Pennsylvania State Capitol sculpture groups

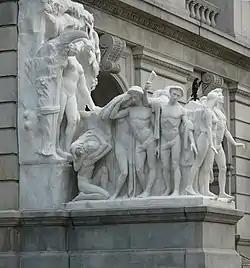
"Love and Labor: The Unbroken Law"

Joseph Miller Huston, the Capitol's architect, chose Barnard in 1902 to create exterior sculpture for the building. The initial sculpture program, conceived by Barnard and Huston, called for eight sculpture groups – a pair flanking each of the building's four entrances – as well as an "enormous bronze composition along the skyline of the main entrance façade." The latter was to represent the Apotheosis of Labor and be supported by four pairs of caryatids depicting different types of laborers. The groups flanking the main entrances on the east and west facades were to depict "primitive people." The groups flanking the entrances to the House and Senate wings (on the west façade) were to depict early settlers of Pennsylvania— English, Quakers, Scotch-Irish, and Germans. The estimated cost for this program, about $700,000, was enough to ensure that it was never executed. By the time Barnard signed a three-year contract in December 1902, the sculpture program had been reduced to the two large groups flanking the main entrance (west façade), and his fee had been reduced to $300,000. The sculptor and his family then moved to France, where they obtained a large barn that was converted into a studio in which the groups were created.